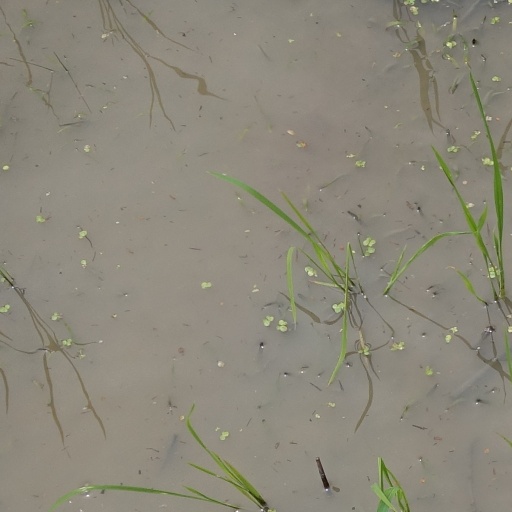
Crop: rice